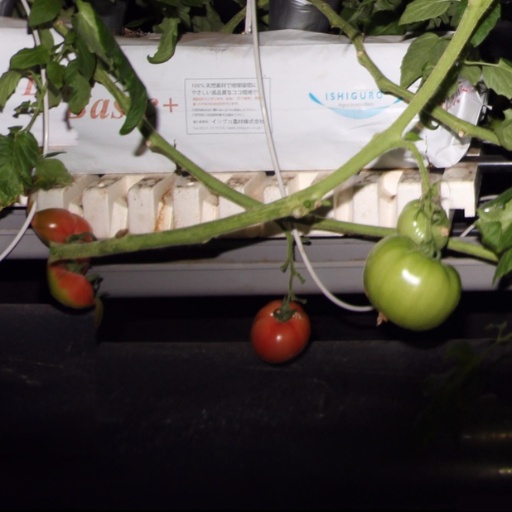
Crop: tomato